Emirate of Granada

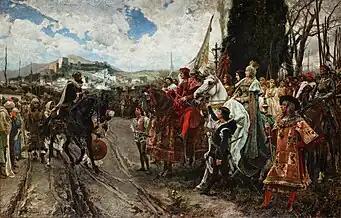
"The Surrender of Granada", a 19th-century depiction by Spanish painter Francisco Pradilla Ortiz

After this, the Spanish campaigns continued unabated and made slow but steady progress, while internal strife continued among the Nasrids. Boabdil returned to Granada in 1487, this time with Castilian support, and managed to force al-Zaghal to flee. Once in control, he made initial offers to surrender Granada to Ferdinand and Isabella and he even cooperated at times with the Spanish forces. Meanwhile, al-Zaghal continued to lead a fierce resistance against the Spanish from outside Granada, forcing the Catholic Monarchs to deal with him first. The Siege of Málaga took place from May to August 1487 and was one of the most difficult and prolonged engagements of the war. The strongly fortified city put up a vigorous resistance, led by one of al-Zaghal's commanders, while Boabdil continued to stand back or actively help the Catholic Monarchs. Because the city resisted, its inhabitants were given little mercy and either killed or enslaved, which encouraged other Muslim towns to surrender more quickly after this. Al-Zaghal held out a while longer in Almería, but any hope of successful resistance ended after the Spanish capture of Baeza in November 1489. He negotiated the surrender of Almería and Guadix and agreed to retire himself to the Alpujarras region, but soon afterwards he abandoned al-Andalus completely. In 1489–90, he sold all his lands and moved to Oran (present-day Algeria) in North Africa.